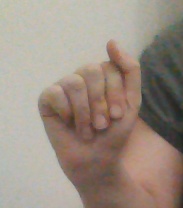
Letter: saad